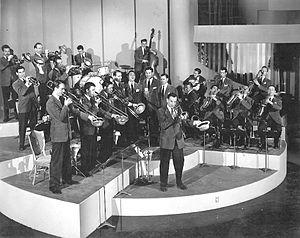
American Patrol est une musique américaine de 1885 du compositeur-arrangeur américain F. W. Meacham. Elle devient un standard de jazz, de la musique militaire américaine, et de la culture des États-Unis, durant la seconde Guerre mondiale, avec la célèbre version marche-Fox-Trot de 1942, du Major Glenn Miller et de son big band jazz & swing « Glenn Miller Army Air Force Band » de l'US Air Force de l'armée américaine.
Edgar DeLange Moss, dit Eddie DeLange est un auteur compositeur américain de chansons de jazz, auteur de certains des standards de jazz les plus populaires. Parmi les artistes célèbres qui ont enregistré certaines des chansons de DeLange, citons Glenn Miller, Frank Sinatra, Ella Fitzgerald, Louis Armstrong, Nat King Cole, Duke Ellington et Benny Goodman.
Glenn Miller est un tromboniste, compositeur, et chef d'orchestre de big band jazz & swing américain, né le 1ᵉʳ mars 1904 à Clarinda, Iowa et disparu à l'age de 40 ans, probablement au-dessus de la Manche, durant la Seconde Guerre mondiale, le 15 décembre 1944. Recordman de vente de disque de 1939 à 1943, avec son « Glenn Miller Army Air Force Band » de l'US Air Force, durant la seconde Guerre mondiale, il fait partie de la légende internationale emblématique des big band jazz & swing américains des années 1930 et années 1940, avec ses nombreux tubes dont In the Mood, Chattanooga Choo Choo, Moonlight Serenade, Tuxedo Junction, American Patrol...
In the Mood est un standard de jazz-swing-rockabilly américain. Repris du single Tar Paper Stomp de 1930 de Wingy Manone, il est adapté et arrangé par Joe Garland et Andy Razaf, pour Glenn Miller et son orchestre big band jazz, qui l'enregistre pour la première fois le 1ᵉʳ août 1939 en disque 78 tours chez Bluebird Records à New York et pour son film musical Tu seras mon mari, de H. Bruce Humberstone, de la 20th Century Fox en 1941.
Chattanooga Choo Choo ou Le train de Chattanooga est un standard de jazz américain, composé par Harry Warren, écrit par Mack Gordon, et interprété et enregistré par Glenn Miller et son orchestre big band jazz & swing-foxtrot, pour le film musical Tu seras mon mari, de H. Bruce Humberstone, de la 20th Century Fox en 1941, et en disque single 78 tours chez Bluebird Records B-11230-B.
Moonlight Serenade est un standard de jazz et une chanson d'amour, composée par Glenn Miller, avec des paroles de Mitchell Parish. Enregistrée pour la première fois par Glenn Miller et son big band jazz chez Bluebird Records en mai 1939, elle devient son indicatif musical et un des plus importants succès internationaux de son répertoire.